Water Eaton, Oxfordshire

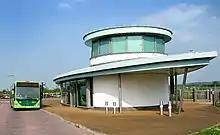
Water Eaton park and ride site in 2008

In 1850 the Buckinghamshire Railway between and was opened through the parish. In 1905 was opened west of the manor house. The halt was short-lived, being closed down in 1926. In 1940 a grain silo and rail siding were built on the south side of the former halt. The silo has been disused since the 1980s but remained a landmark visible over a wide area. The silo was demolished in October 2013. In the 2000s Oxfordshire County Council opened a Park and ride site just south of the grain silo. In October 2015 Chiltern Railways opened station next to the park and ride and near the site of the former halt.